Bitter Harvest (1963 film)

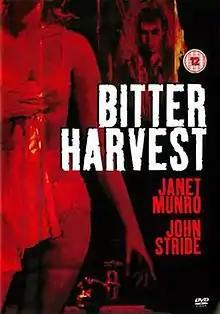
DVD Cover

Bitter Harvest is a 1963 British kitchen sink drama film directed by Peter Graham Scott and starring Janet Munro and John Stride. It was written by Ted Willis based on "The Siege of Pleasure", the 1932 second volume in the trilogy "20,000 Streets Under the Sky" by Patrick Hamilton.